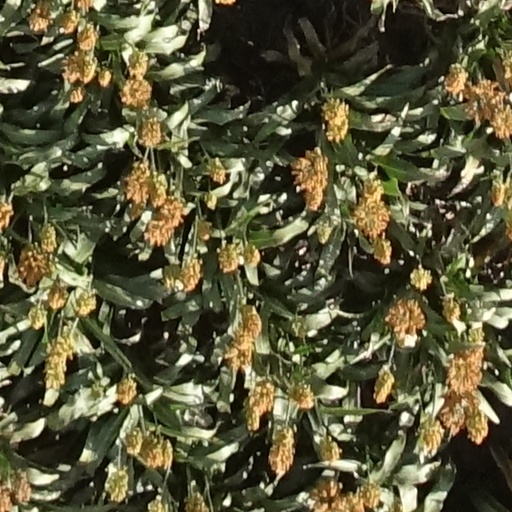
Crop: sorghum